Ussuri dhole

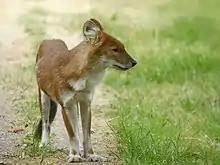
Ussuri dhole at Port Lympne Wild Animal Park, Kent, United Kingdom.

The Ussuri dhole is the largest subspecies of "Cuon alpinus", and the most northerly in range, possessing a narrower skull and a bright-reddish coat with more pronounced white fur, extending from the lower jaw to the underbelly and inner legs, compared to other dholes. Much like the Tian Shan dhole ("C. a. hesperius"), which also inhabits cooler, temperate and seasonally-frigid environments, the Ussuri dhole grows a notably thicker coat and "mane" during the colder seasons. By springtime, and into early summer, this hair is largely shed to reveal a coarser and leaner coat for the warmer months. By comparison, the dholes of South and Southeast Asia often have permanently shorter coats—likely due to their more tropical range—consisting of dark, brick- or maroon-red fur, with little to no white hair—such as on the Indian ("C. a. dukhunensis") or the Sunda dhole ("C. a. sumatrensis") subspecies, for example.